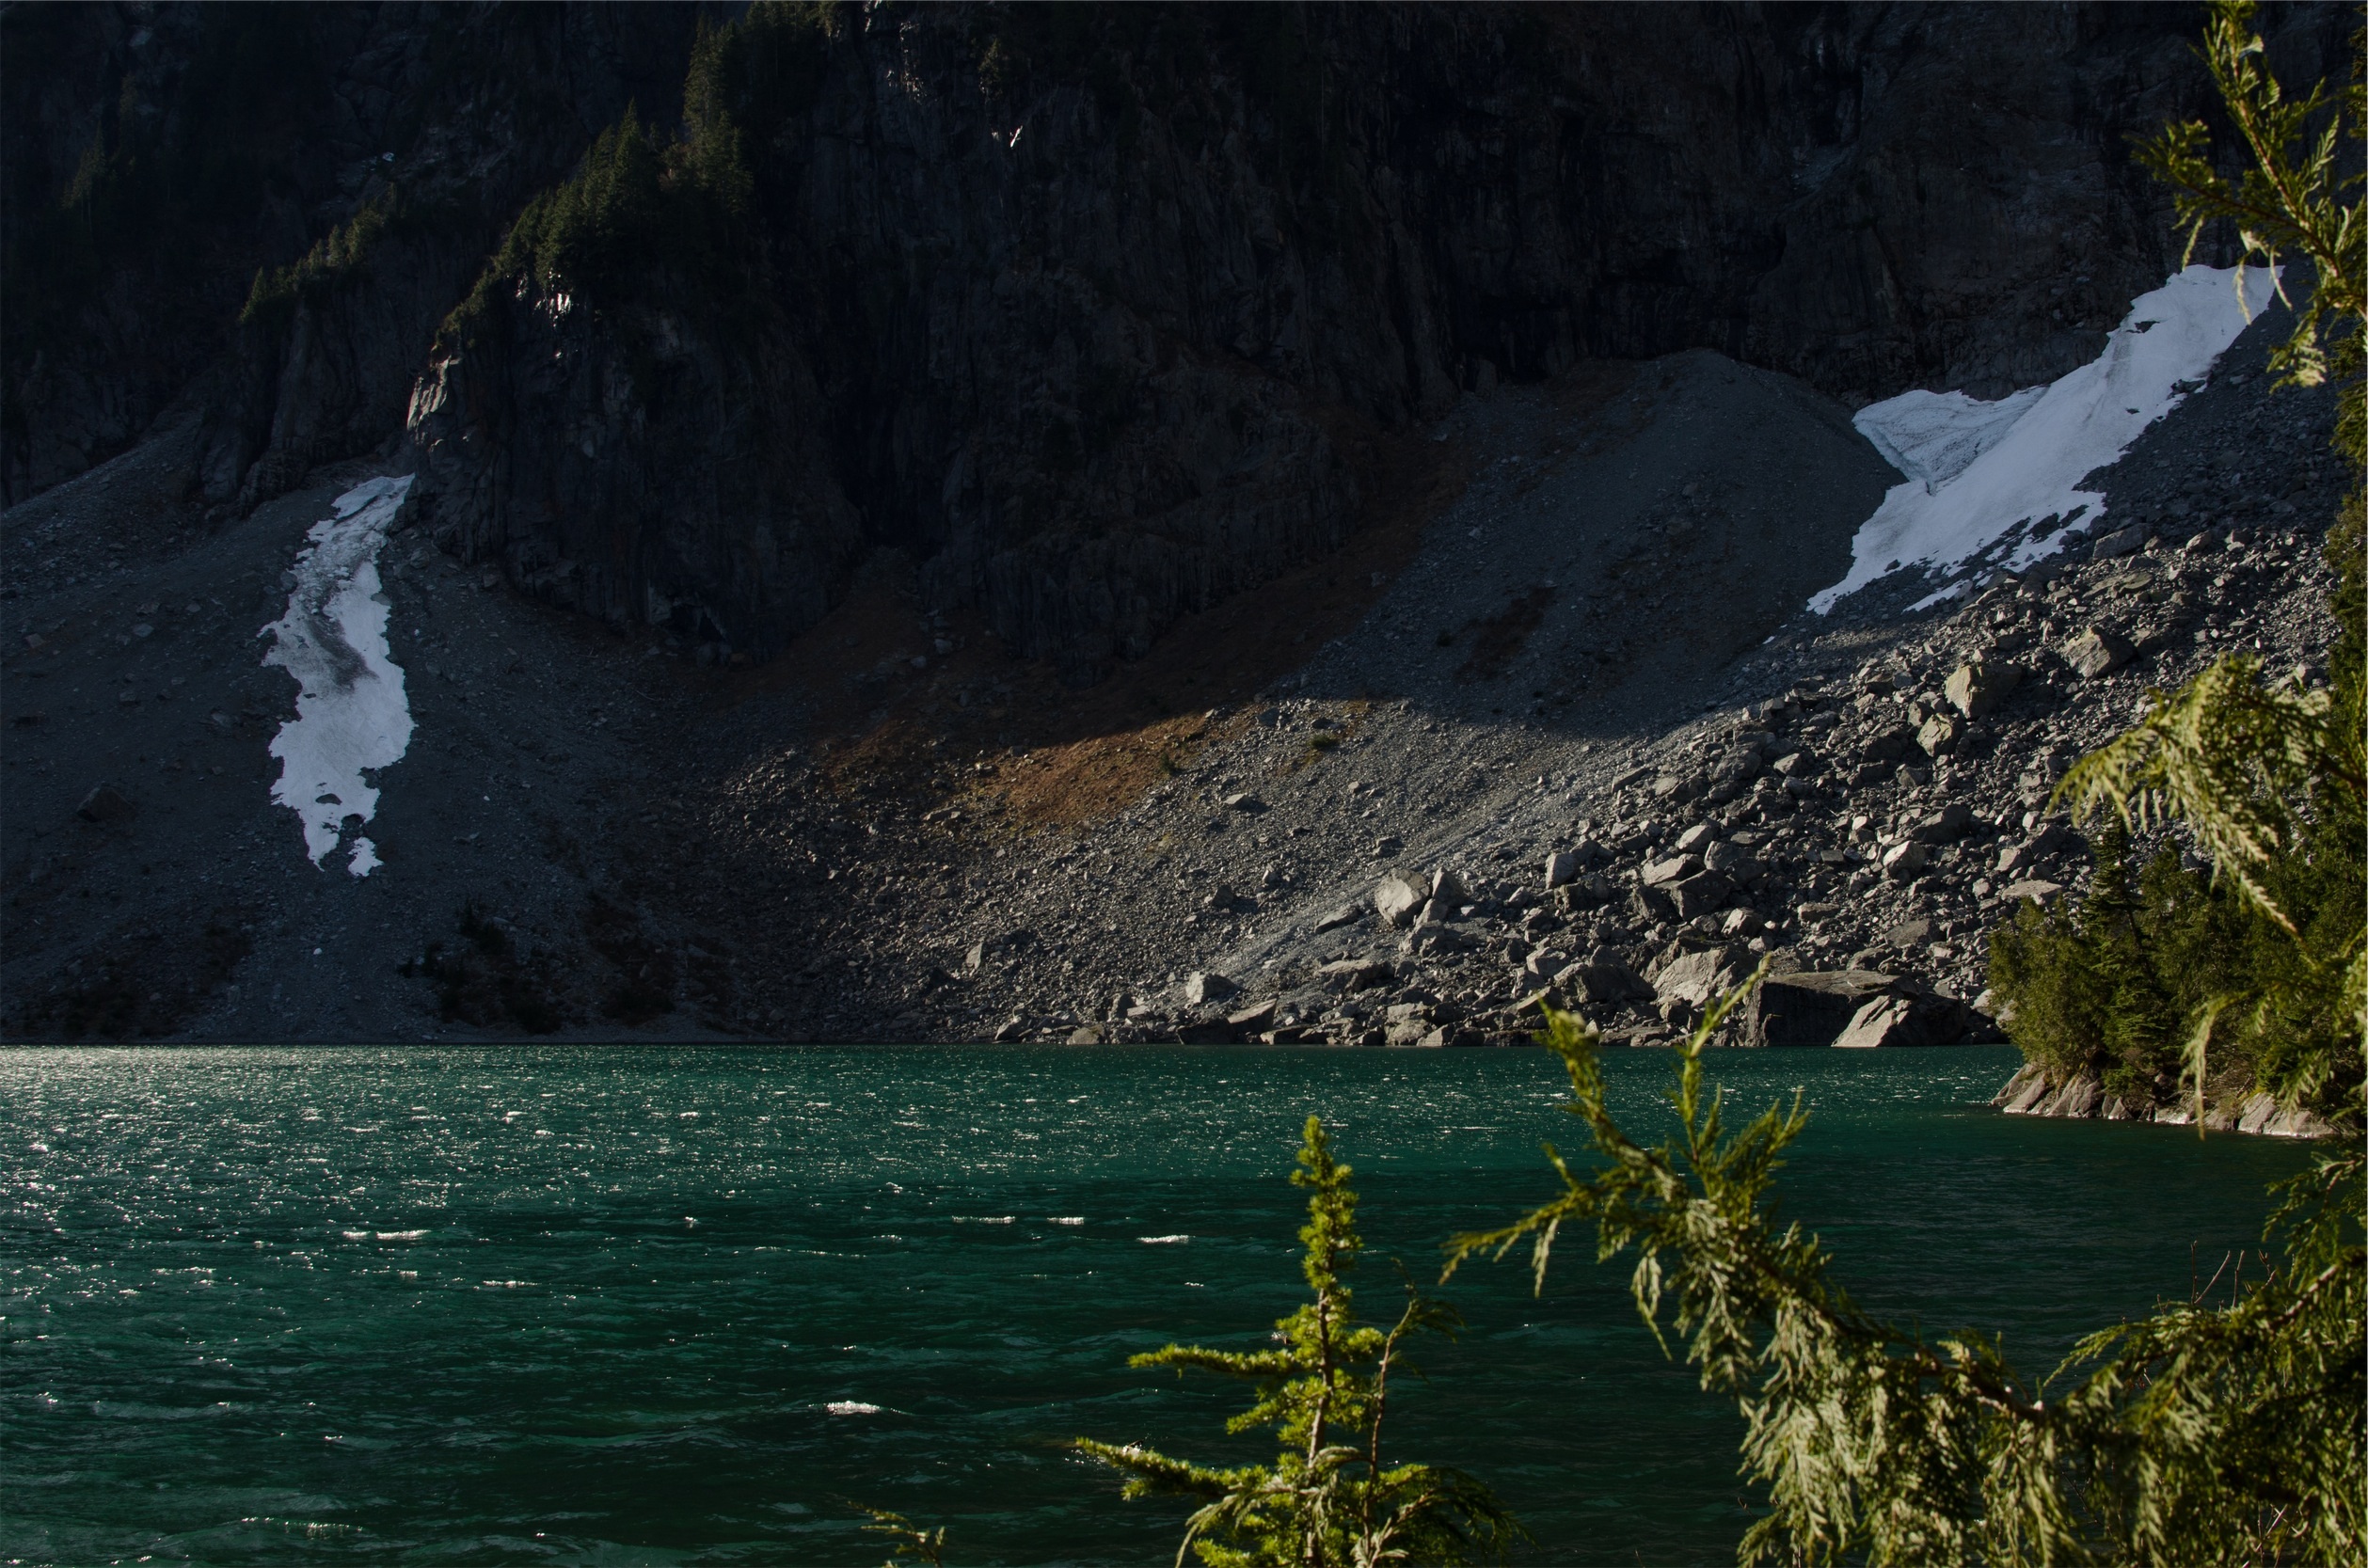
sea, coast, water, nature, wilderness, mountain, snow, lake, river, mountain range, cliff, reflection, bay, fjord, terrain, body of water, rocks, loch, landform, geographical feature, glacial landform